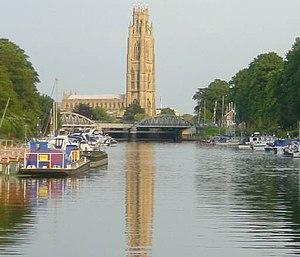
Boston est une ville et un petit port du Lincolnshire, sur la côte est de l'Angleterre. Elle est la plus grande ville du district de Boston et sa population est de 35 124 habitants.